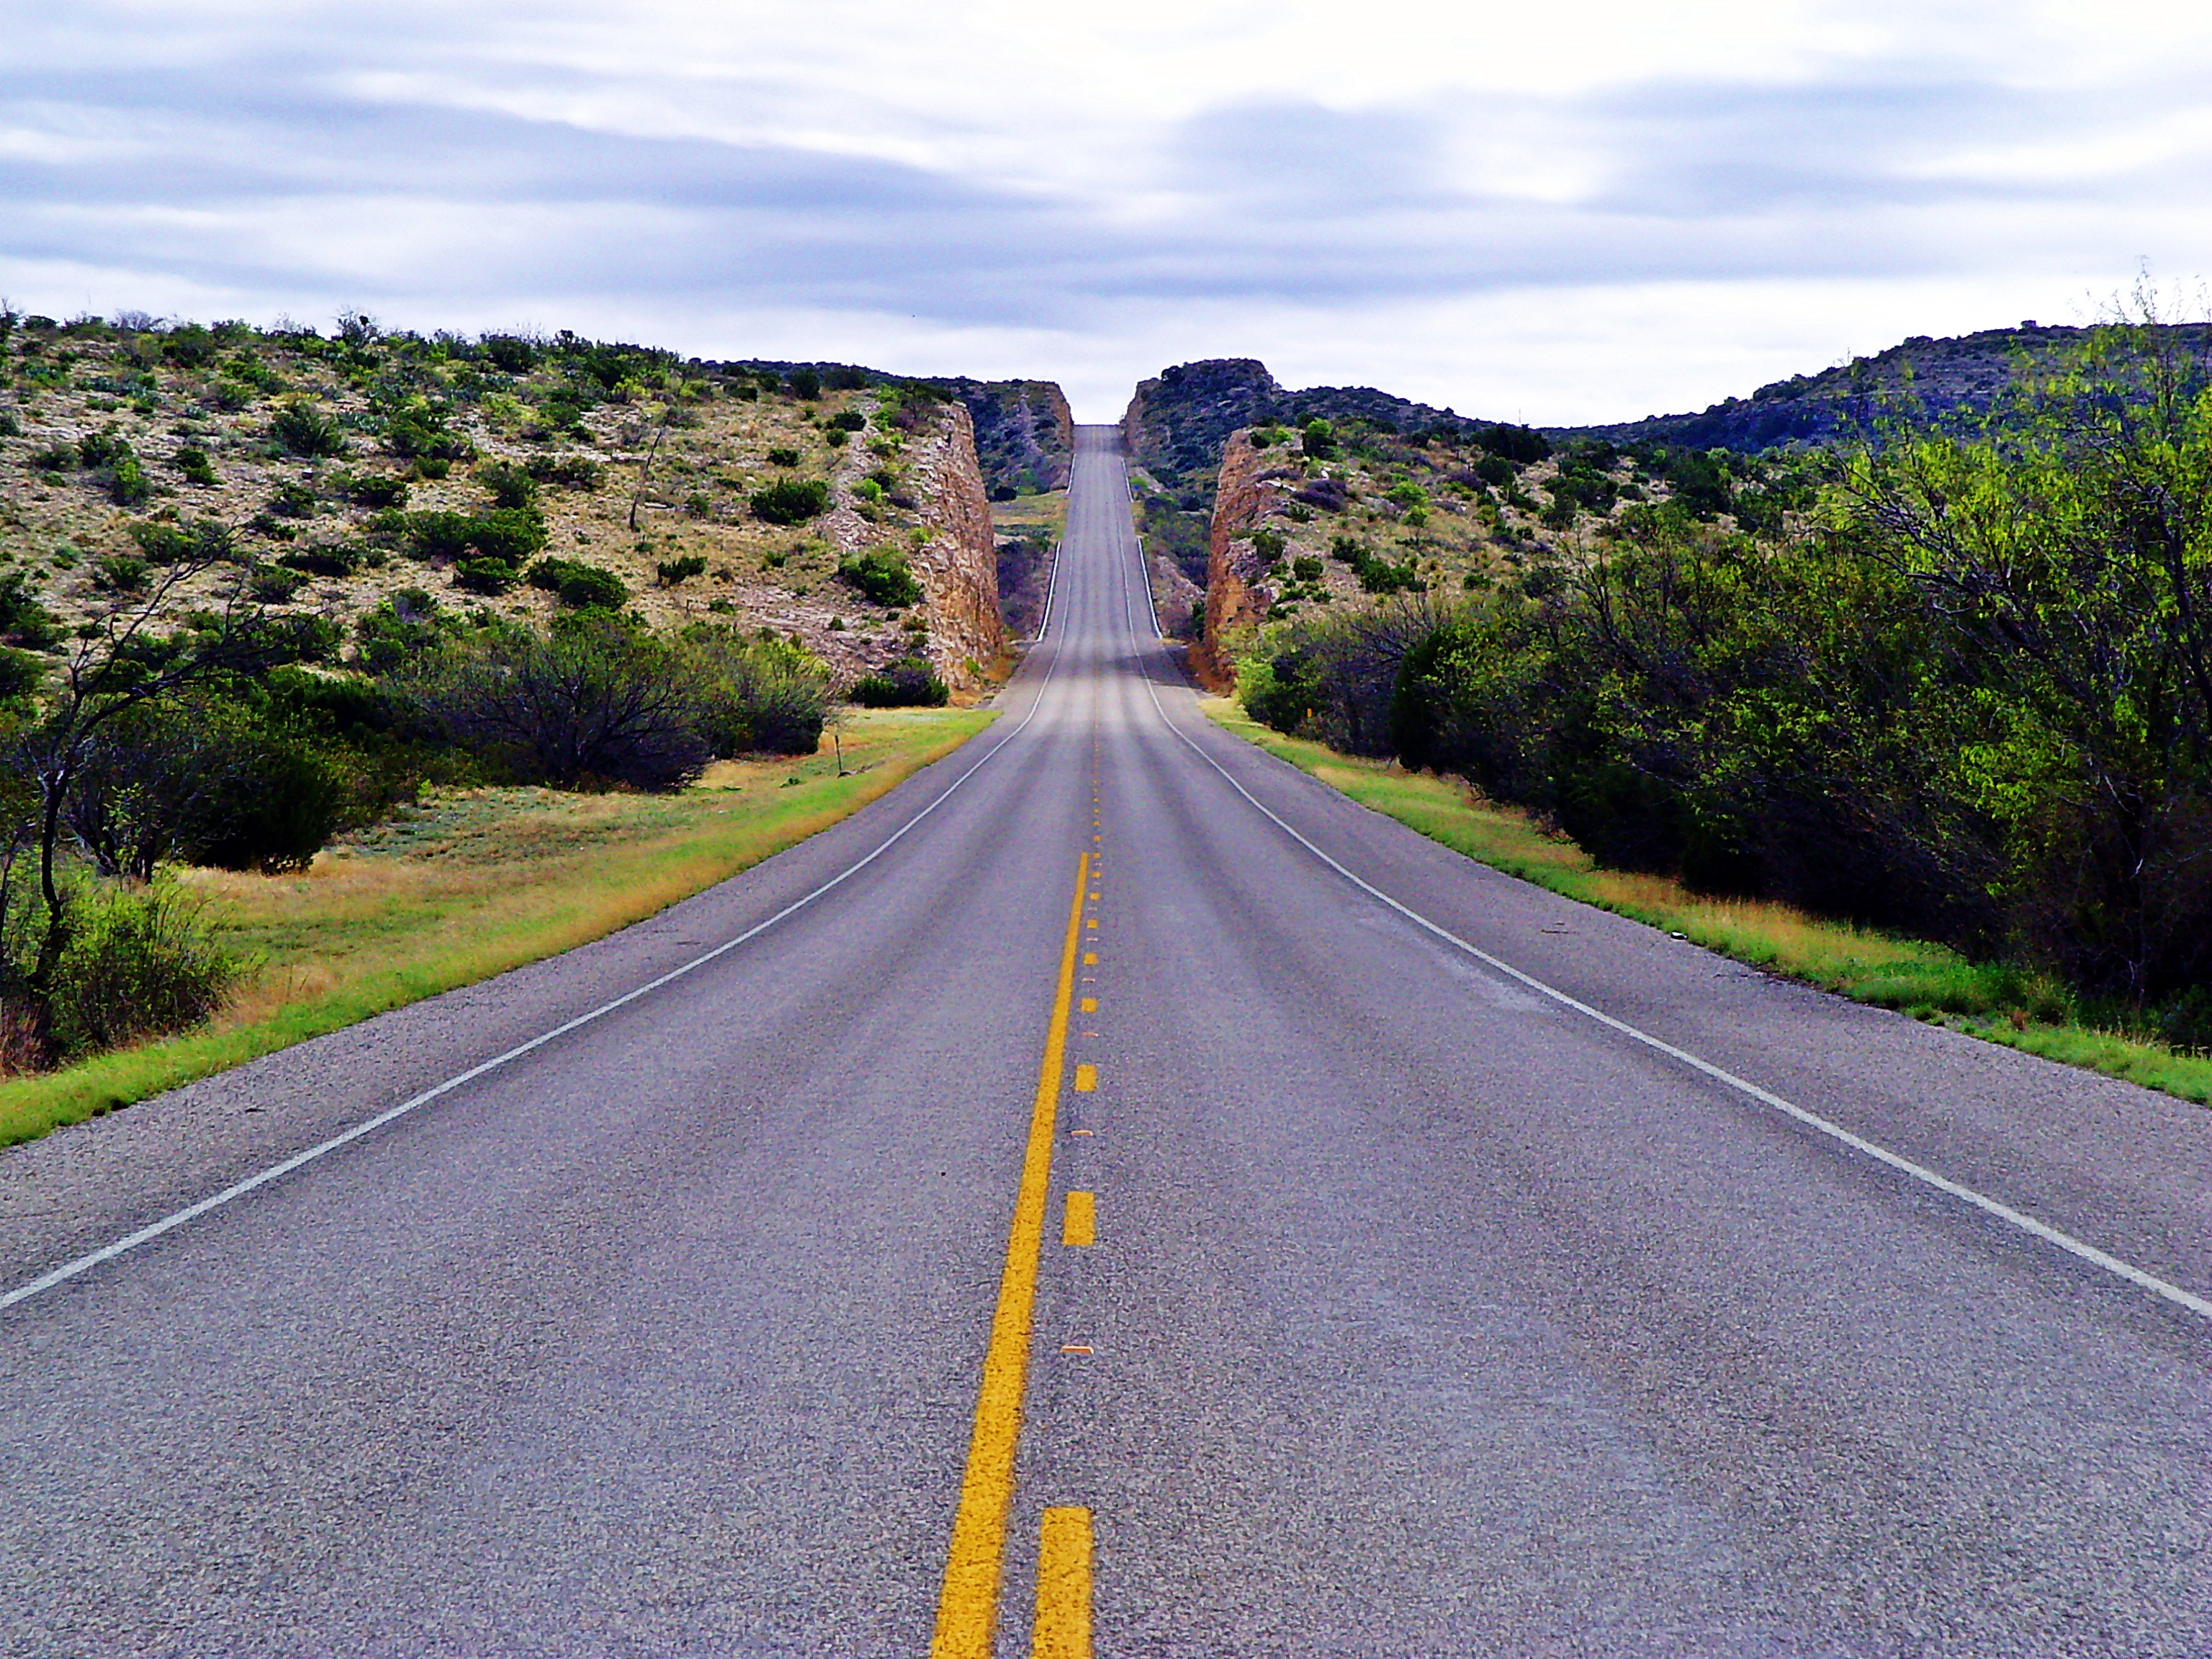
desert, Route 190, texas, road, asphalt, highway, thoroughfare, natural landscape, road surface, sky, infrastructure, lane, tree, road trip, nonbuilding structure, landscape, plant, tar, horizon, national park, street, mountain, rock, wildflower, shoulder